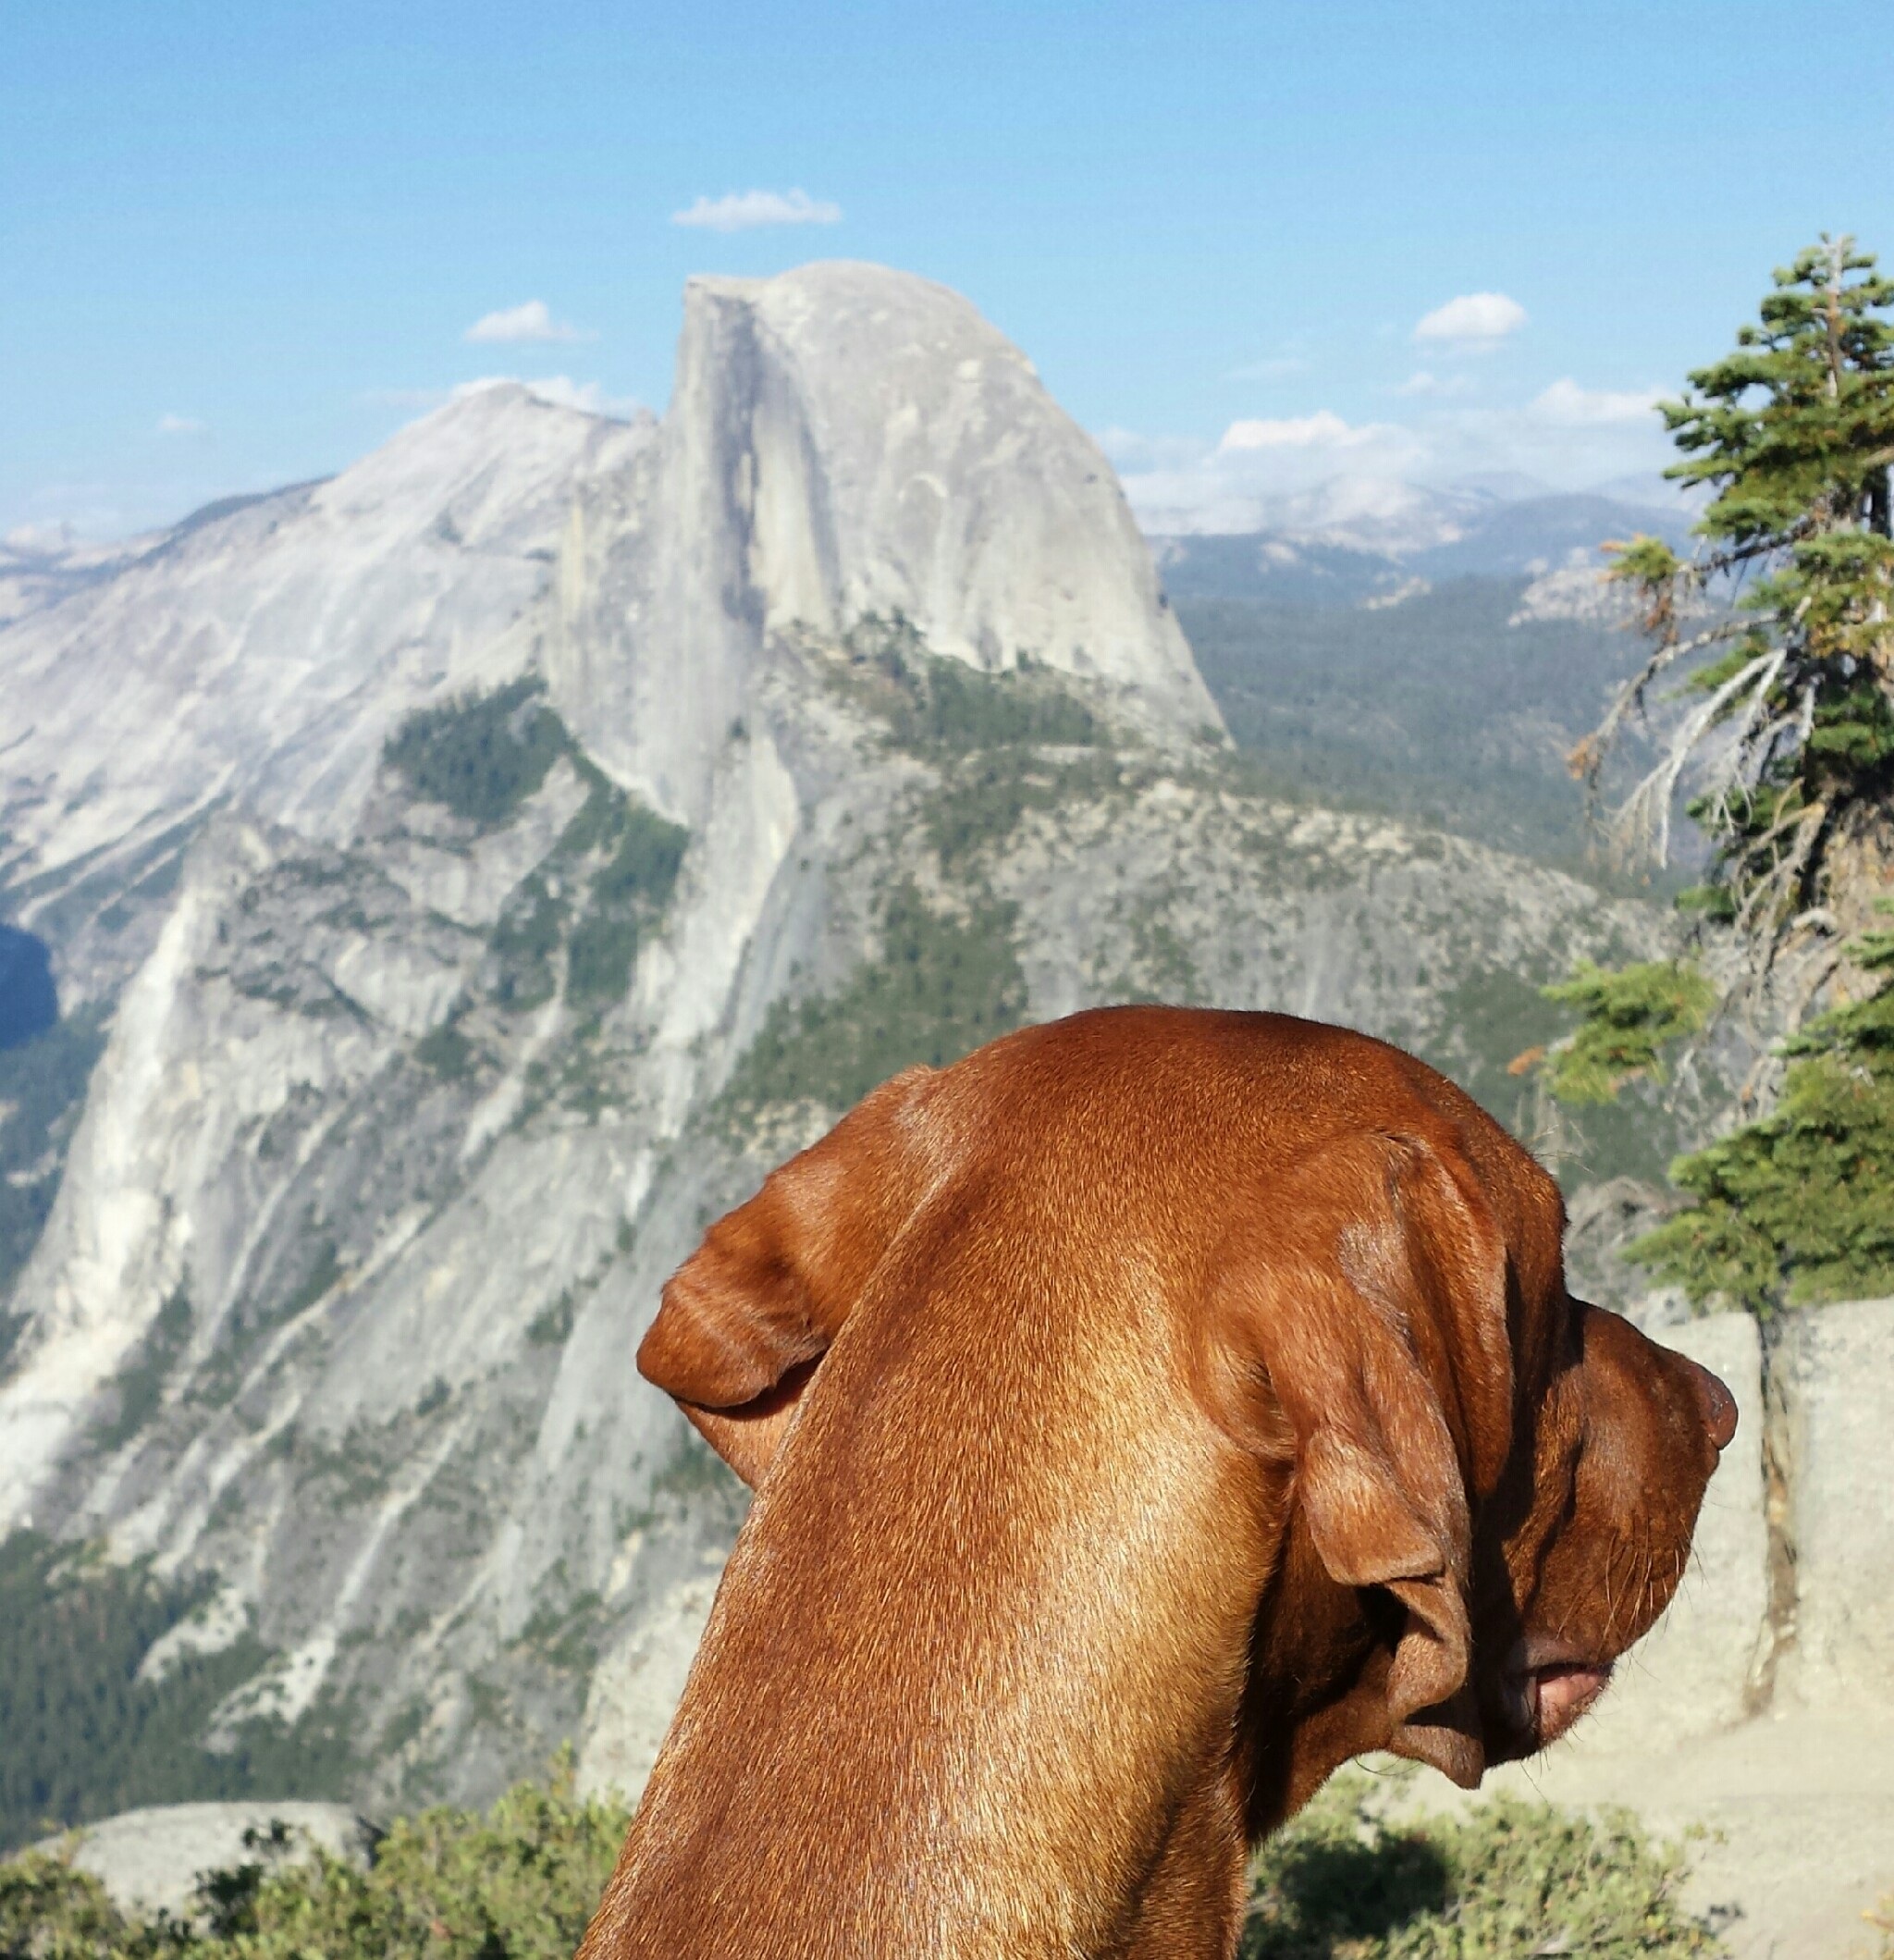
wilderness, mountain, dog, animal, mountain range, yosemite, mammal, half dome, watching, ecosystem, yosemite valley, cattle like mammal